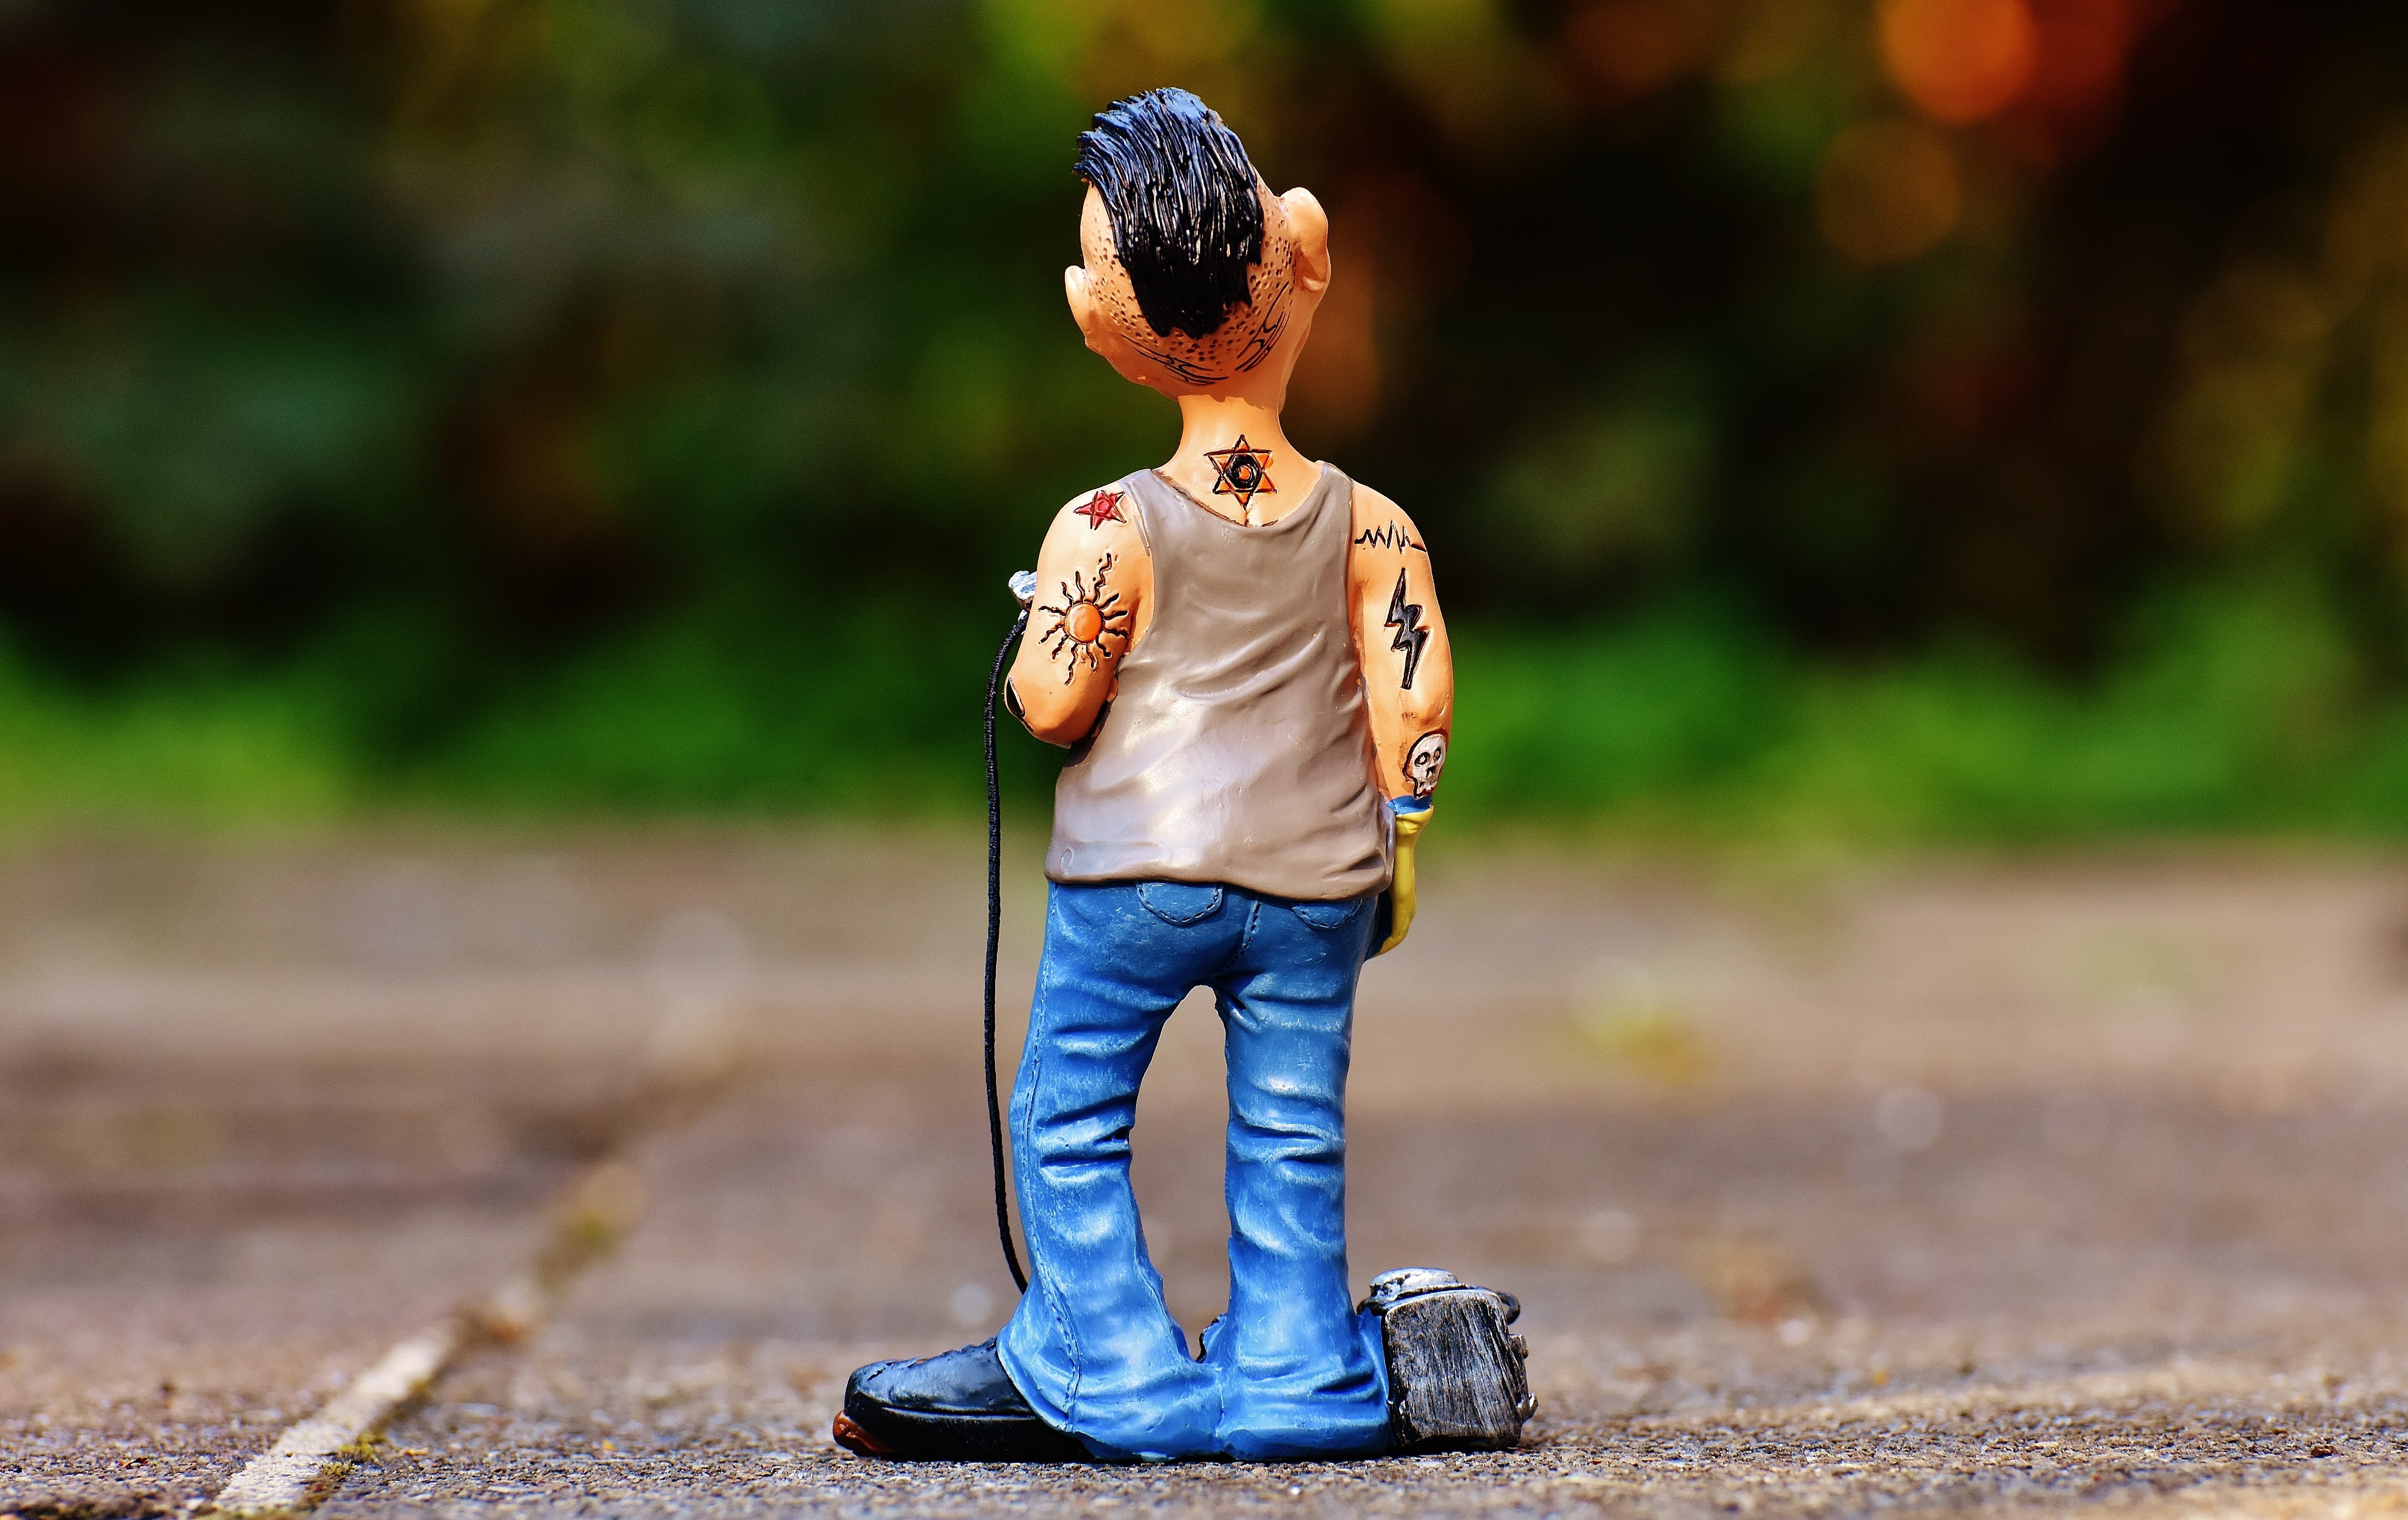
man, people, photography, play, boy, male, decoration, spring, tattoo, child, toy, fig, deco, toddler, photograph, funny, tattoo artist, human positions